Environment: real
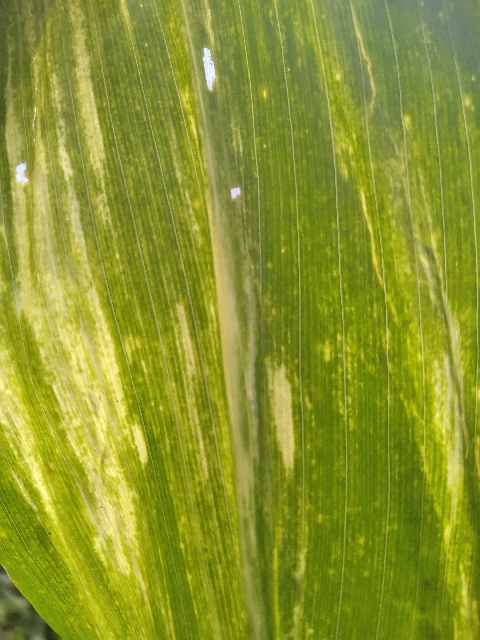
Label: lethal_necrosis